Conrad III of Dhaun

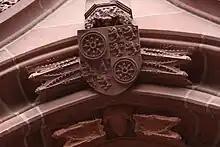
Conrad's coat of arms on the church of Eltville

The archbishops of Mainz had been struggling with the Landgraviate of Hesse over territorial dominance in the area for two centuries. In 1427, Conrad once again declared war on Hesse, about a sum of money due from the mortgage on the County of Waldeck, and also to support his close friend co-adjutor Herman II of Buchenau in a conflict with Prince-abbot John I of Fulda monastery. An army of 600 cavalry and additional infantry led by Count Gottfried of Leiningen (a younger relative of the cathedral dean of the same name), attacked northern Hesse from Fritzlar, an exclave of Mainz, and devastated the area around Gudensberg, Felsberg and Melsungen. However, they were defeated by Landgrave Louis I in a battle between the village of Großenenglis and nearby Holzheim (now an abandoned village), a few kilometers south of Fritzlar. Louis I defeated Gottfried again in pursuit engagements at Jesberg, Felsberg, and Fritzlar. Gottfried retreated to Fulda, where Conrad was ready with a second army. However, the city and monastery of Fulda refused Gottfried the protection of their city walls, and his army was decisively defeated on August 10.